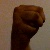
The image shows a hand gesture representing the letter 'M' in Indian Sign Language.